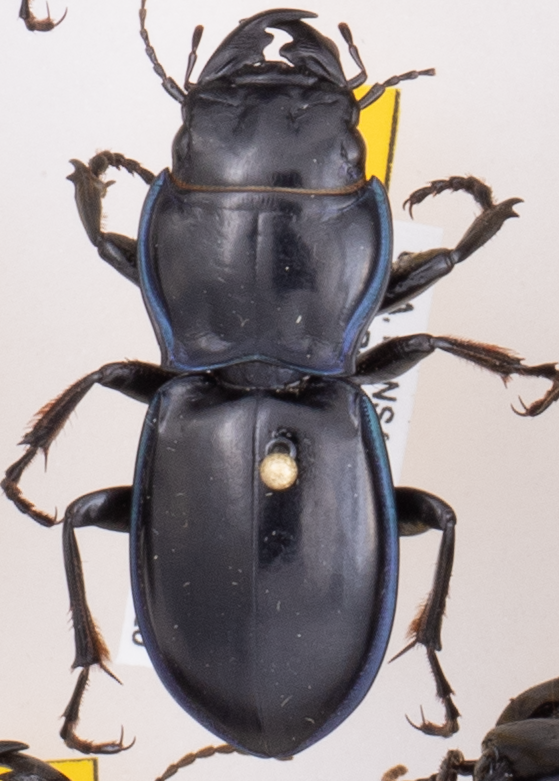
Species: Pasimachus elongatus
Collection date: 2015-07-20
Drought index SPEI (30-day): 1.16
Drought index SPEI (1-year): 0.558
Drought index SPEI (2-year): -0.114